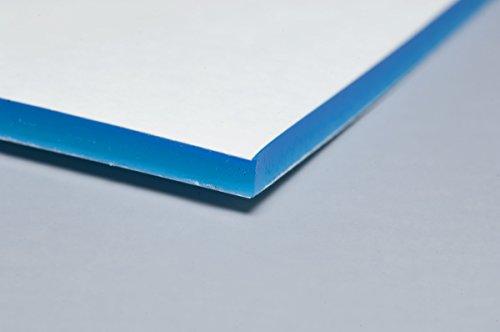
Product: Kyosho 3mm Thick Vibration Absorption Sheet for RC Drones/Quadcopter/Gyros
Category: Toys & Games | Hobbies | Remote & App Controlled Vehicles & Parts
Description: Use Kyosho tools, Replacement parts, and accessories to get the most out of you R/C vehicles.
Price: $12.79
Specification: ProductDimensions:8.5x3.1x0.1inches|ItemWeight:0.64ounces|ShippingWeight:0.8ounces(Viewshippingratesandpolicies)|DomesticShipping:ItemcanbeshippedwithinU.S.|InternationalShipping:ThisitemcanbeshippedtoselectcountriesoutsideoftheU.S.LearnMore|ASIN:B0188Q253M|Itemmodelnumber:KYOZ8006-3|Manufacturerrecommendedage:15yearsandup